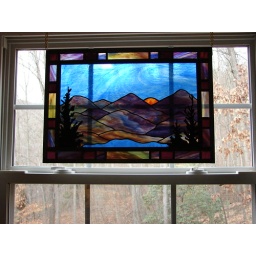
it is hanging in my kitchen window